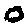
Label: 0